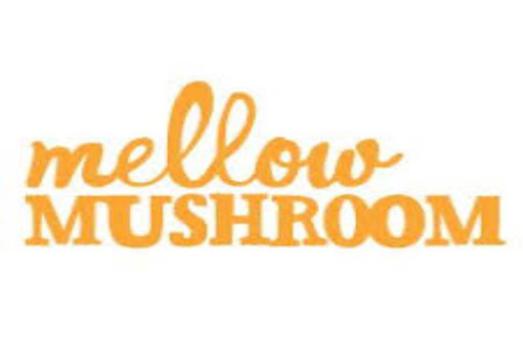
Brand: mellow mushroom
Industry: Food